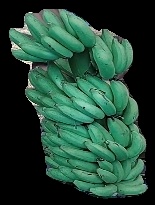
Variety: elakki-bale
Grade: grade1